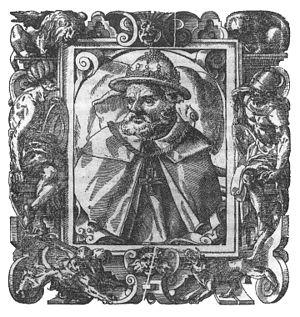
Tristan da Cunha était un navigateur portugais du XVIᵉ siècle, qui participa aux premières grandes expéditions portugaises.
Hanno est l’éléphant blanc donné comme animal de compagnie par le roi Manuel Iᵉʳ de Portugal au pape Léon X, né Jean de Médicis, pour son couronnement. Hanno est arrivé à Rome en 1514 et est rapidement devenu l'animal préféré du pape. Hanno est décédé deux ans plus tard des suites de complications dues à un traitement contre la constipation pratiqué avec un laxatif enrichi avec de l'or.